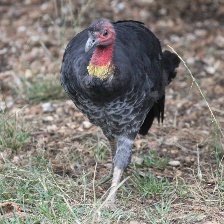
Species: BUSH TURKEY
Scientific name: ALECTURA LATHAMI